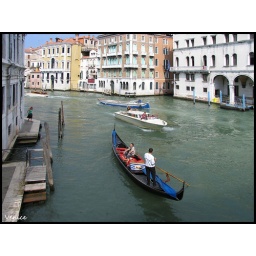
There are three type of boats in the photo. The buildings however look a little sad and in need of love.